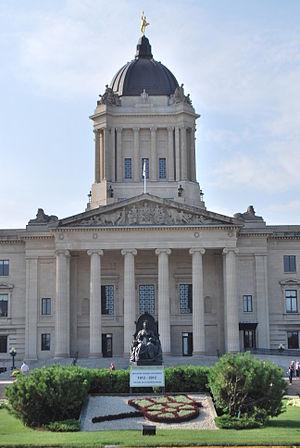
Assemblée législative du Manitoba à Winnipeg, Canada.